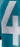
Number: 4